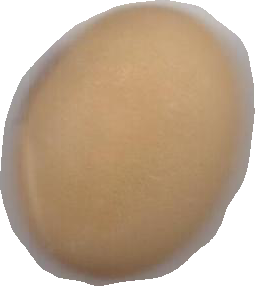
Variety: Anjasmoro